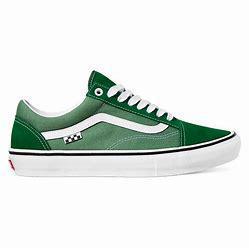
Brand: Vans
Model: Old Skool Skate